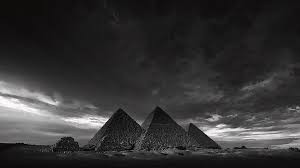
Landmark: Pyramids of Giza